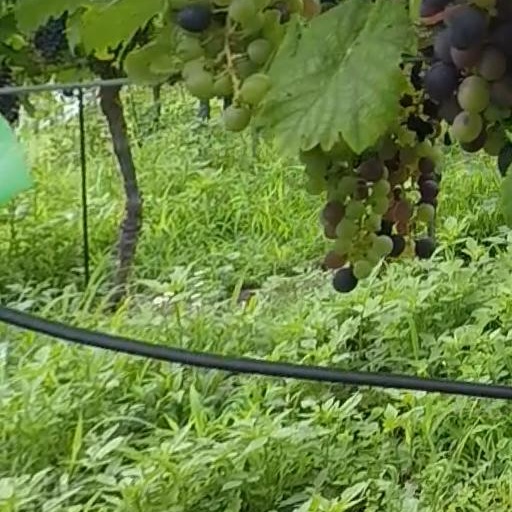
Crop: grape